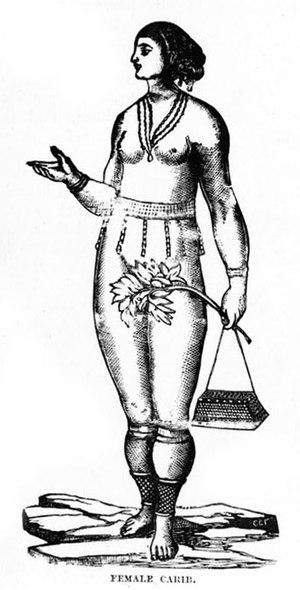
Les Kalinagos, Caraïbes, Karibs ou Caribes, sont des populations amérindiennes originaires du Nord du Venezuela ayant migré vers les îles des Caraïbes vers la fin du IXᵉ siècle de notre ère. Le nom international de « Caraïbes » leur a été définitivement attribué après l'arrivée des Européens dans le Nouveau Monde. De ce fait, ce peuple préfère l’appellation Kalinagos plus proche de leur nom originel tel qu'il a été enregistré par le prêtre missionnaire français Raymond Breton au début du XVIIᵉ siècle, les hommes s'appelaient eux-mêmes Callinago et les femmes Calliponam.